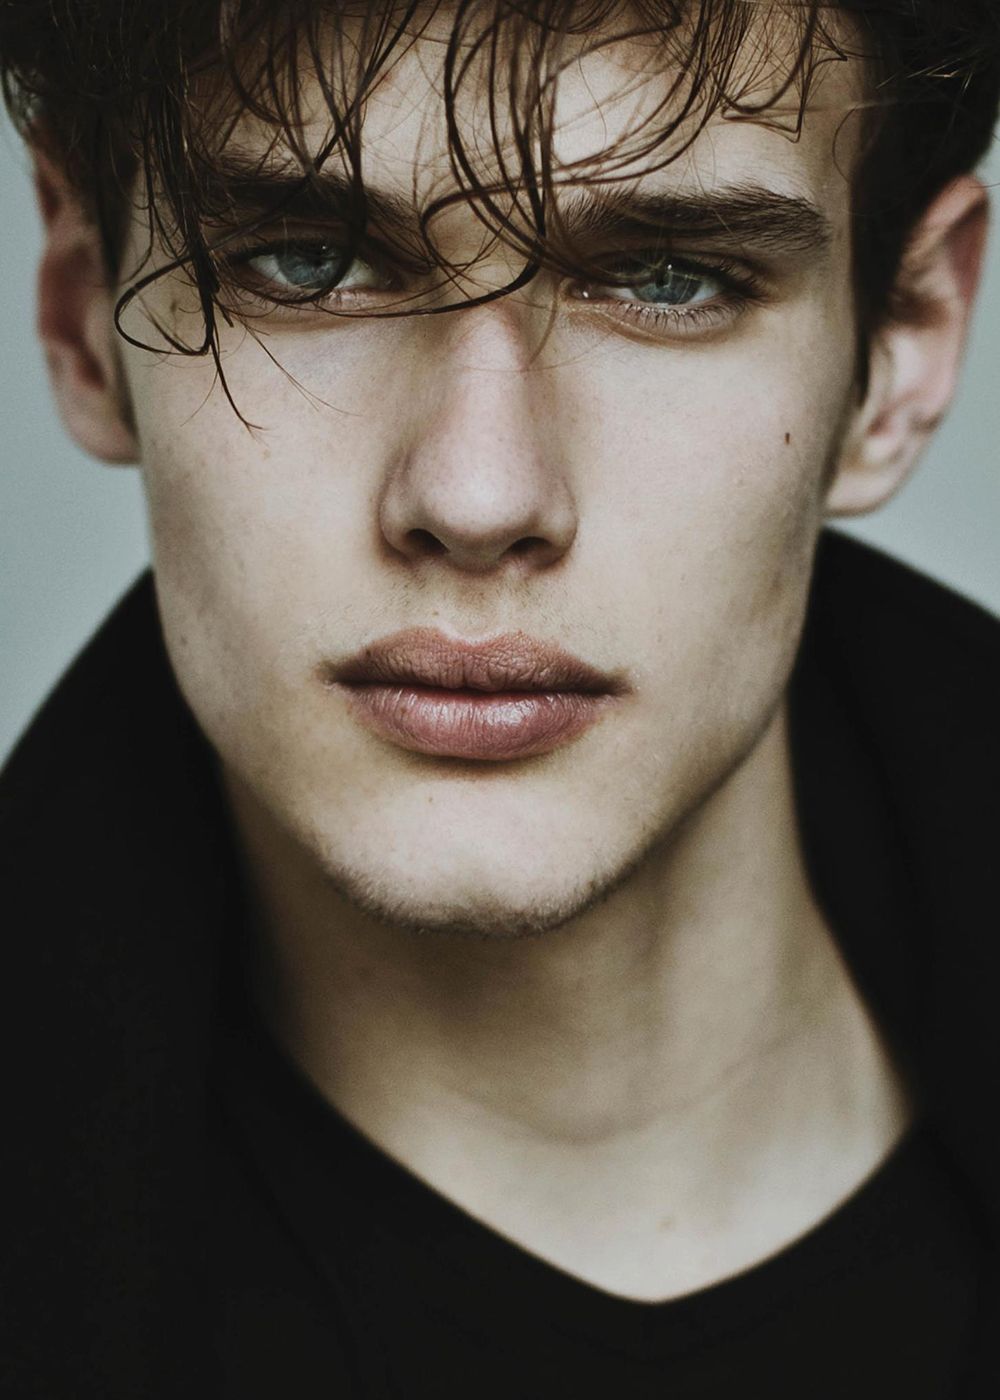
Label: Colored